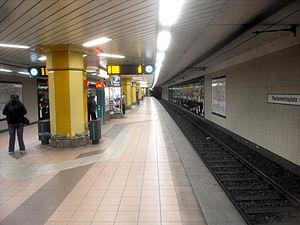
Parlamentsplatz est une station du métro de Francfort. La station est sur la U7 dans la district de Ostend.